Endless Night (novel)

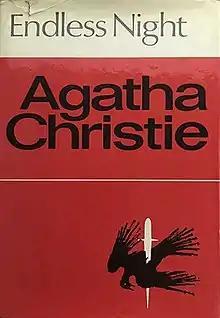
Dust-jacket illustration of the first UK edition

Endless Night is a crime novel by Agatha Christie, first published in the UK by the Collins Crime Club on 30 October 1967 and in the US by Dodd, Mead and Company the following year. The UK edition retailed at eighteen shillings (18/-) and the US edition at $4.95. It was one of her favourites of her own works and received some of the warmest critical notices of her career upon publication.